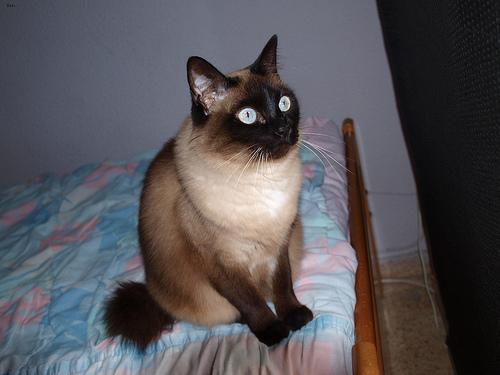
Breed: Siamese